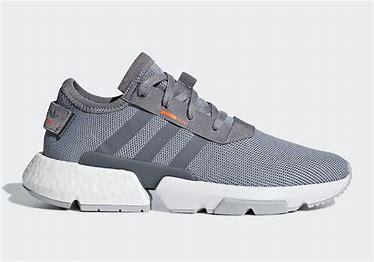
Brand: Adidas
Model: Pod S3 1